Richard Harding Davis

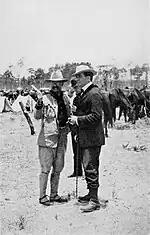
Davis with Theodore Roosevelt in Tampa, Florida, 1898

Davis was a good friend of Theodore Roosevelt, and he helped create the legend surrounding the Rough Riders, of which he was made an honorary member. Some have even gone so far to accuse Davis of involvement in William Randolph Hearst's alleged plot to have started the war between Spain and the United States in order to boost newspaper sales; however, Davis refused to work for Hearst after a dispute over fictionalizing one of his articles.